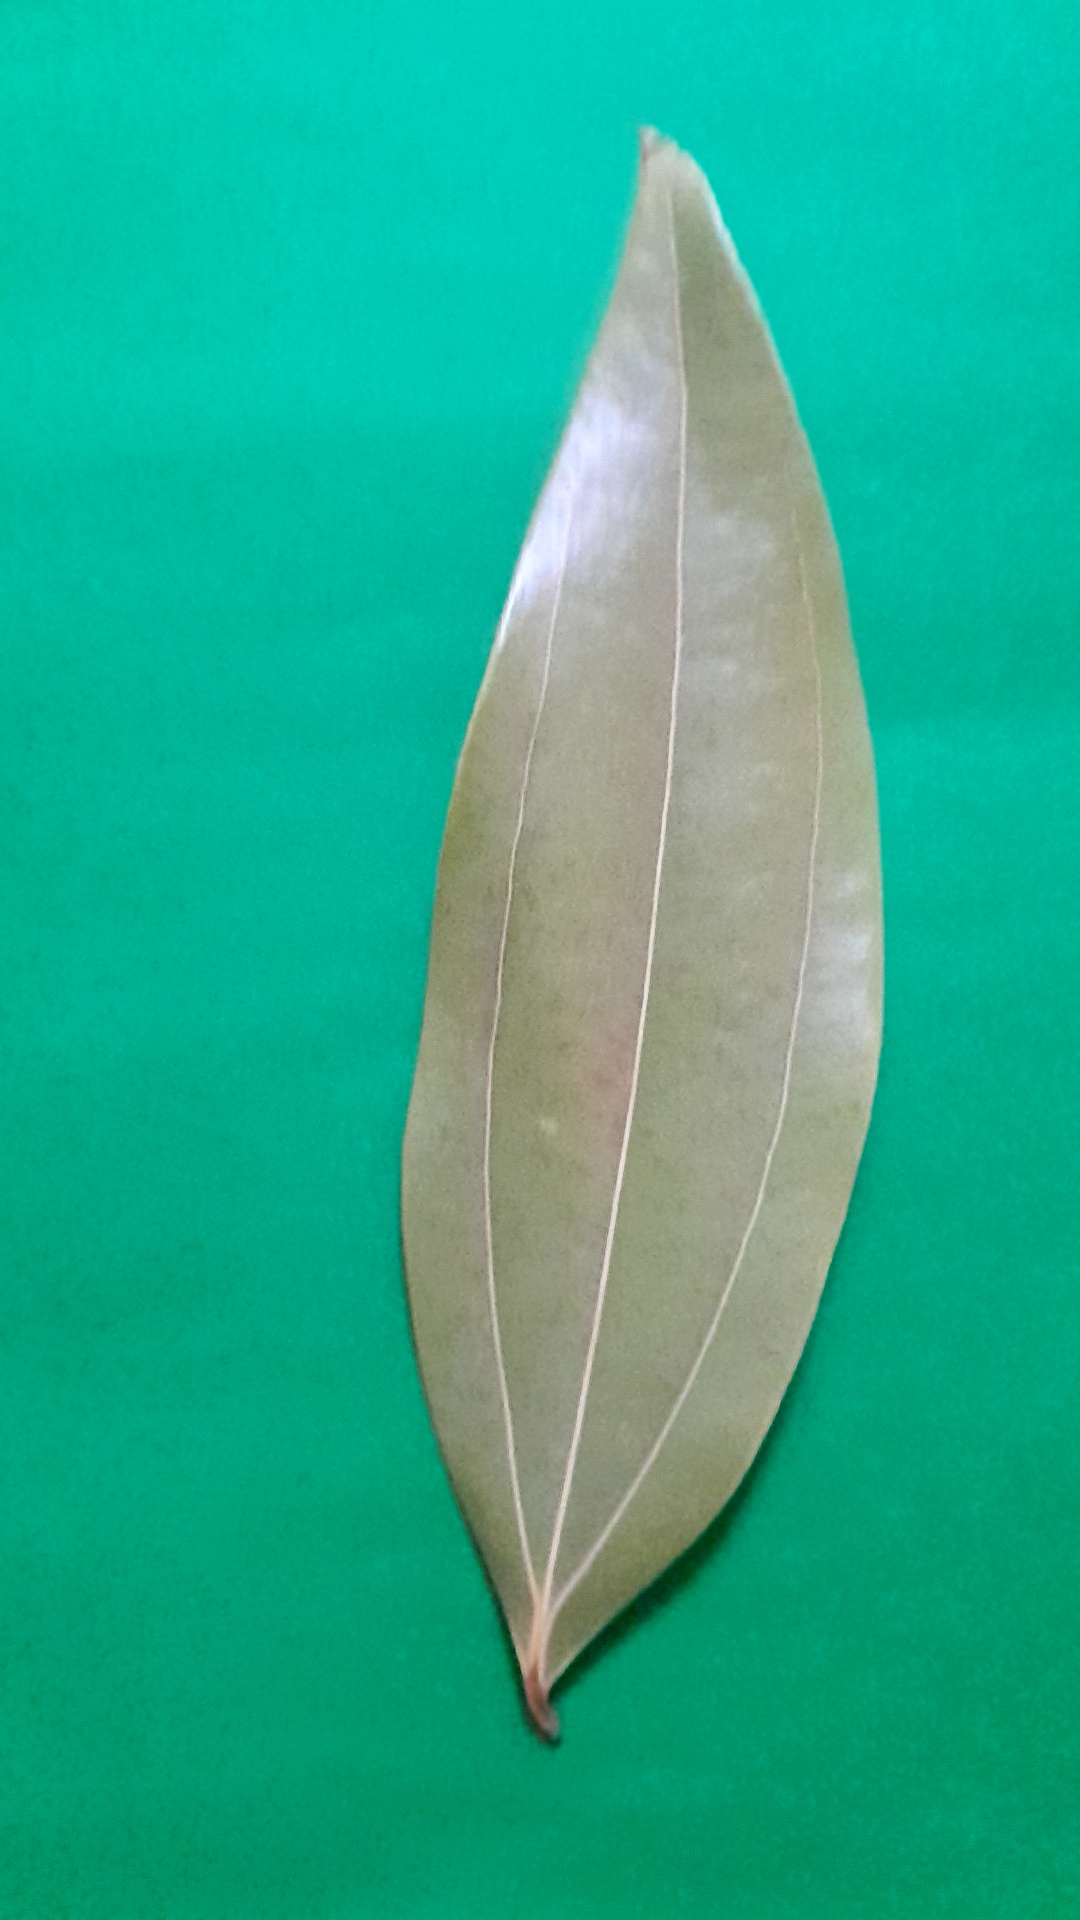
Label: Dry Leaf